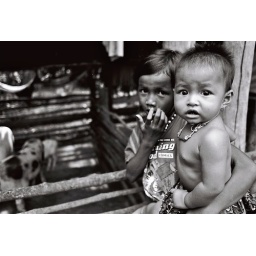
Sister and baby boy beside pig sty